Answer in natural language. Is floating black countertop island further away or in front of brown wooden chair with seagreen cushion? Choose between the following options: further away or in front
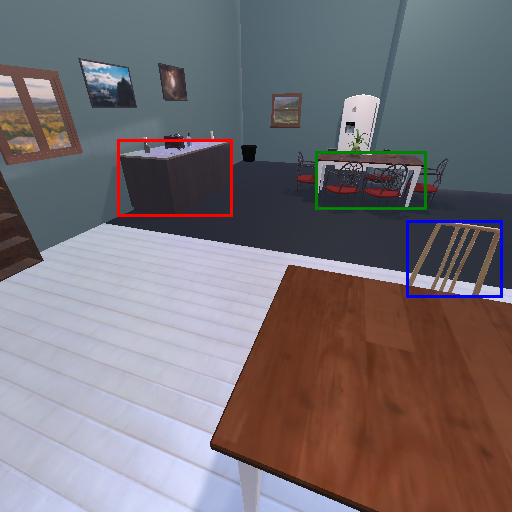
<answer>further away</answer>